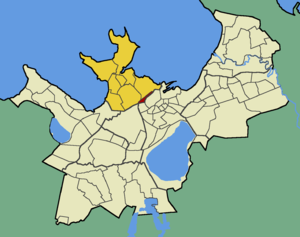
Kelmiküla est un quartier du district de Tallinn-Nord à Tallinn en Estonie.